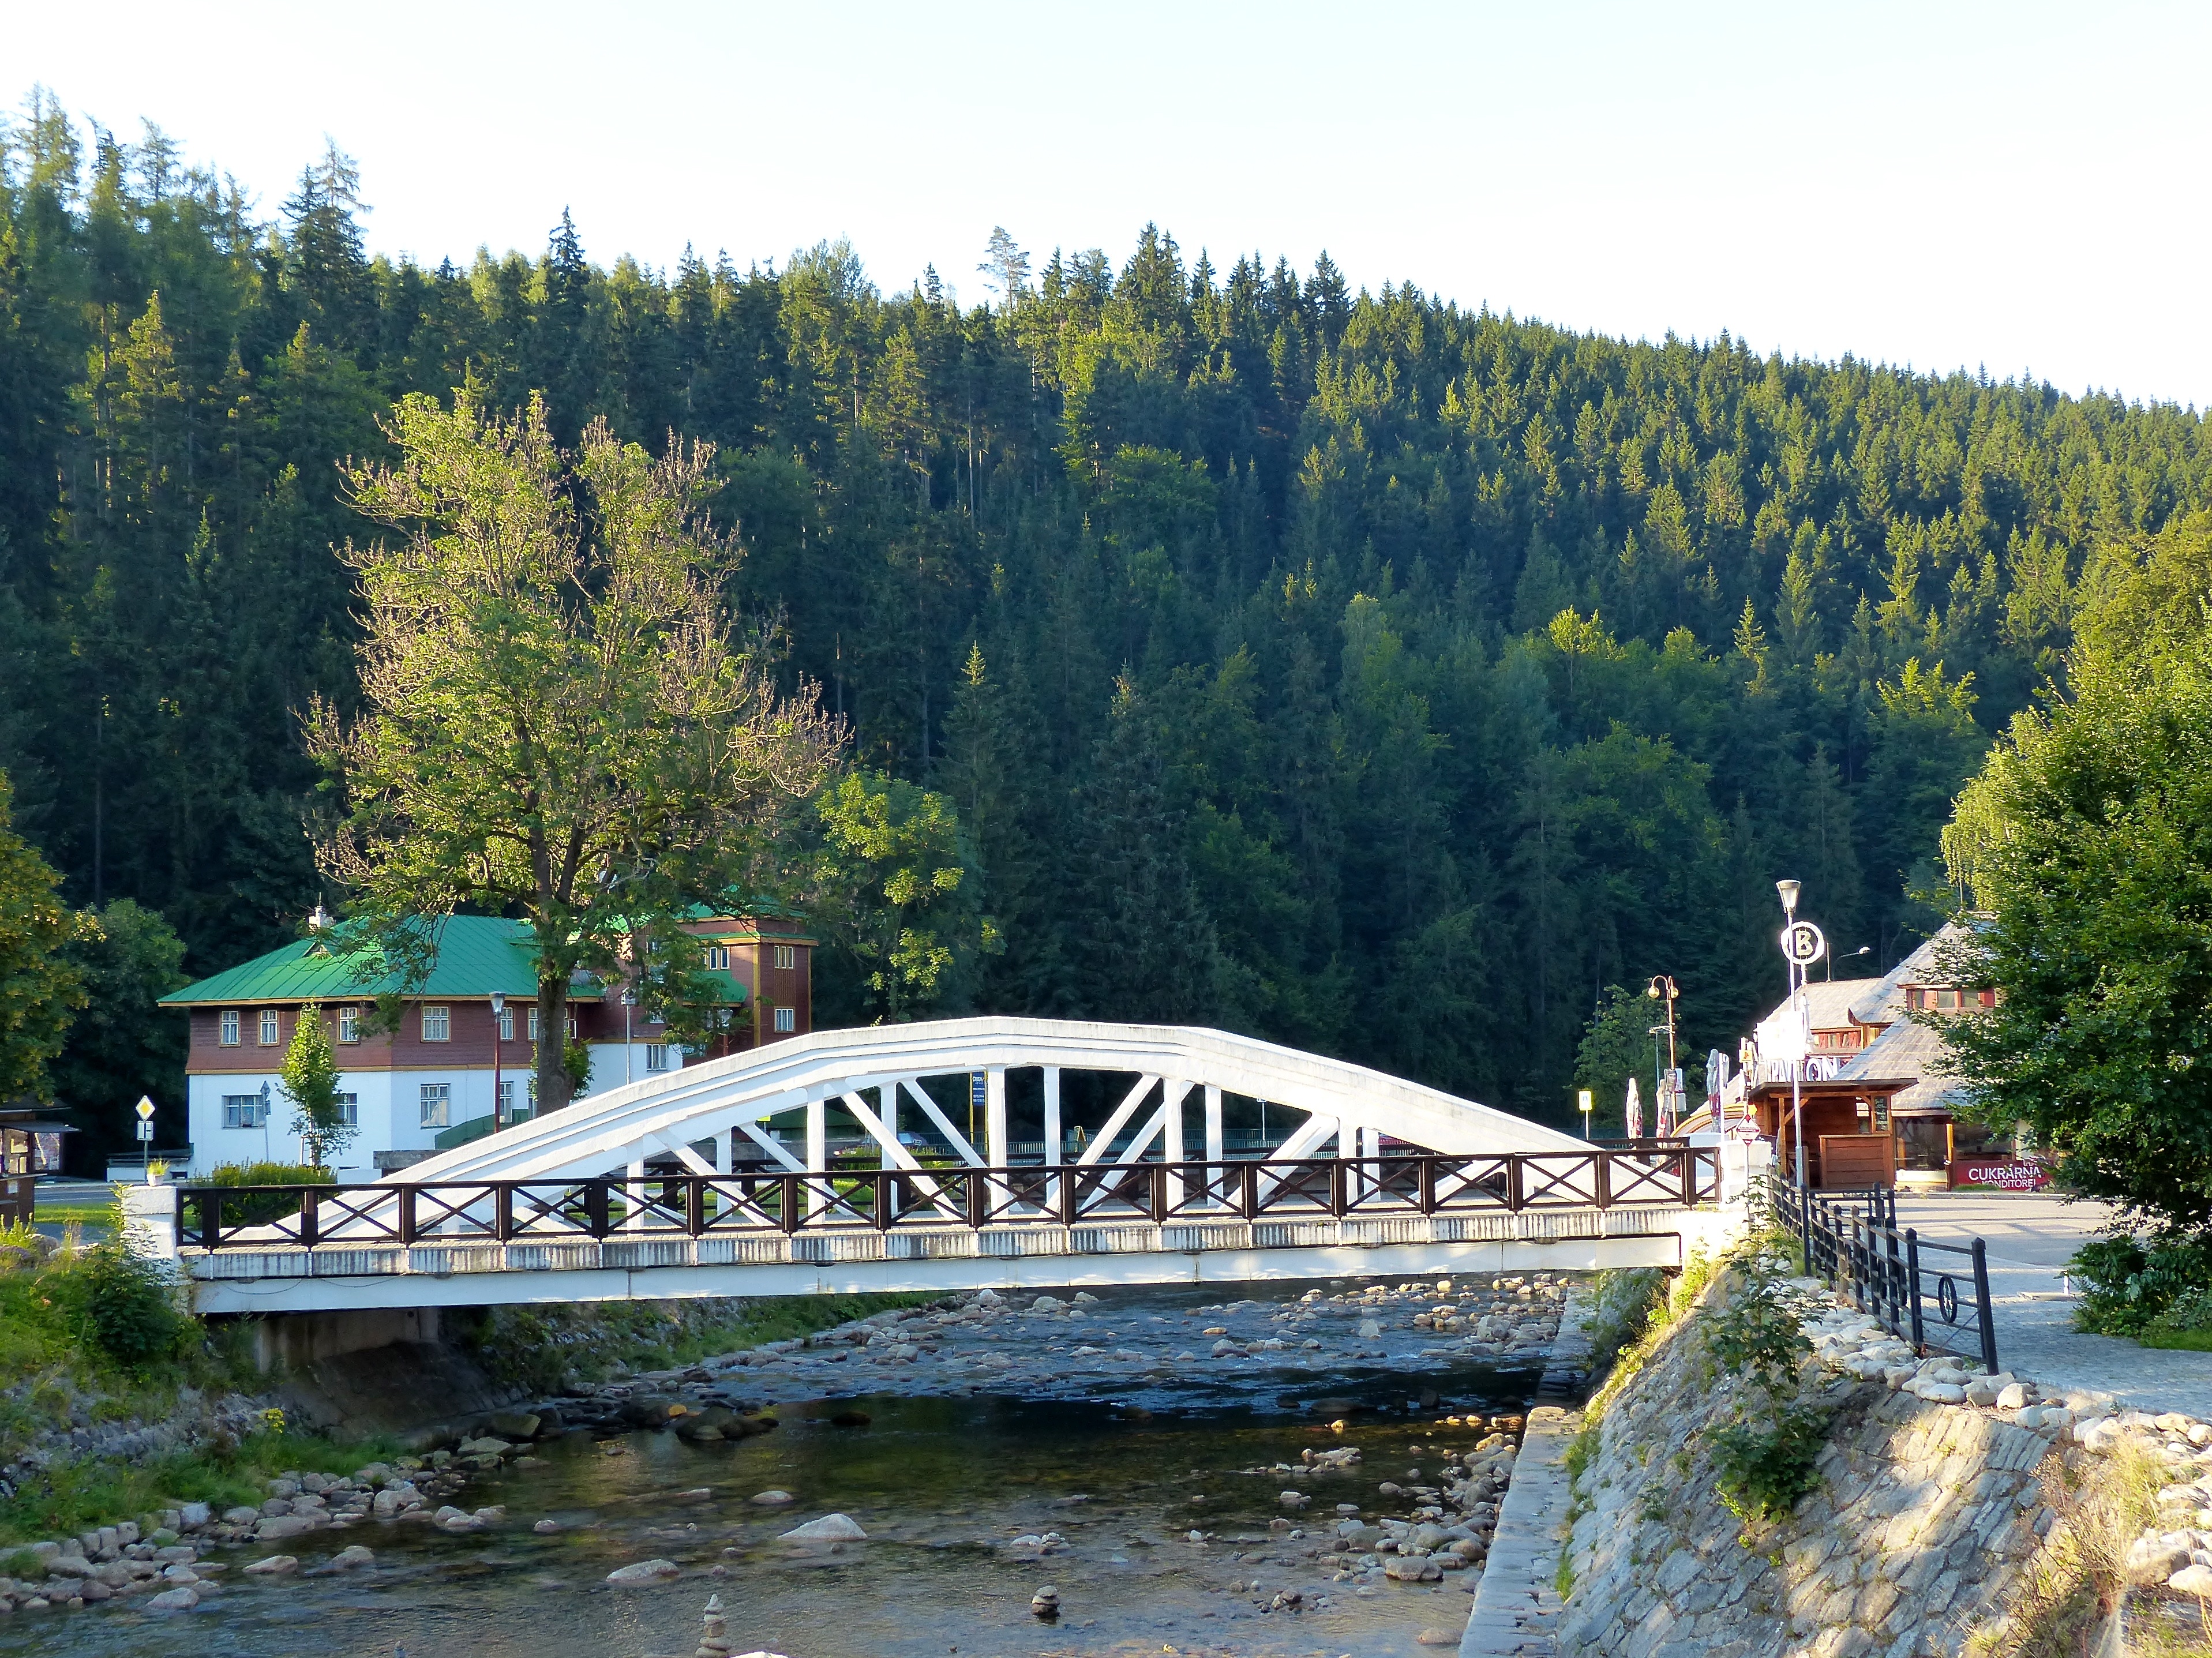
forest, mountain, hiking, trail, white, bridge, lake, river, mountain range, summer, travel, europe, reservoir, woods, resort, mountains, republic, most, reka, czech, krkonose, snezka, riesengebirge, labe, spindleruvmlyn, elbe, bily, giantmountains, nonbuilding structure